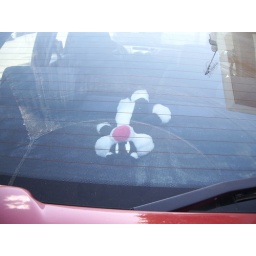
All those puppies with their bored faces trapped in cars by their evil human masters.